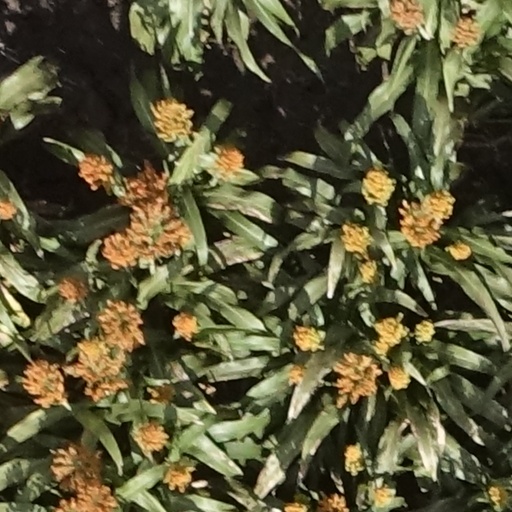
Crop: sorghum